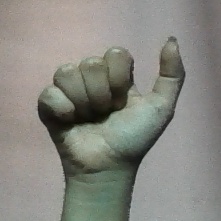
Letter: dhad